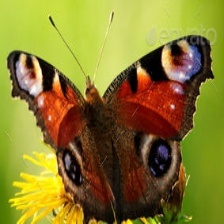
Species: PEACOCK
Butterfly family (ImageNet category): admiral